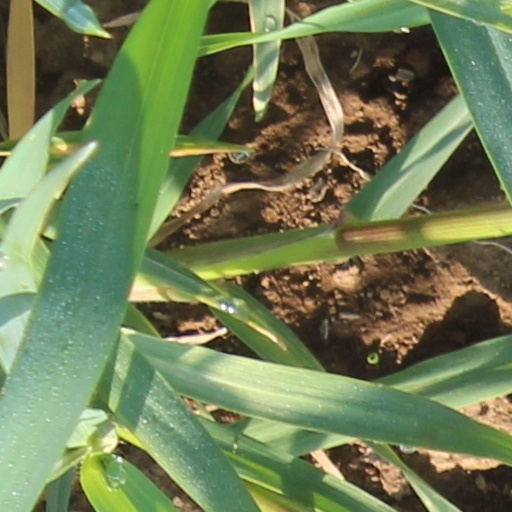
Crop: wheat